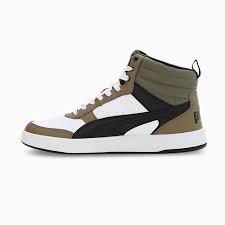
Label: Sneaker